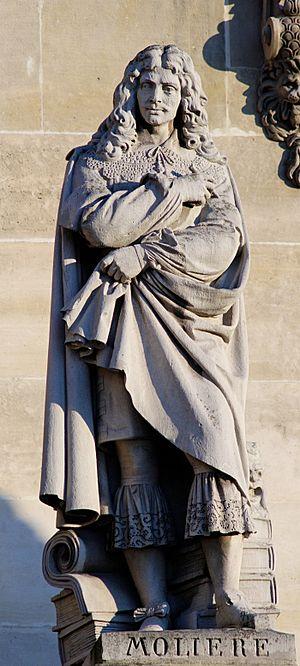
Molière par Bernard Seurre, dit Seurre l'aîné. Pierre, avant 1853. Pavillon Rohan, quatrième statue en partant de la gauche, cour Napoléon, palais du Louvre.
Les Hommes illustres ou Hommes célèbres sont une série de 86 statues installées sur les ailes de la cour Napoléon du palais du Louvre à Paris, en France, entre 1853 et 1857.
Bernard Gabriel Seurre, ou Bernard Seurre, dit Seurre aîné est un sculpteur français né à Paris le 11 juillet 1795 et mort à Paris 5ᵉ le 3 octobre 1867.
François L'Hermite du Solier, dit Tristan L'Hermite ou Tristan, né en 1601 au château du Solier près de Janaillat dans la Marche, mort à Paris le 7 septembre 1655, est un gentilhomme et écrivain français. D'abord page dans l'entourage de Henri de Bourbon-Verneuil, fils naturel du roi Henri IV, puis homme d'épée au service de Louis XIII et de son frère Gaston, duc d'Orléans, il est passé à la postérité comme auteur polygraphe — s'étant illustré comme poète, dramaturge et romancier.